Royalton Hotel

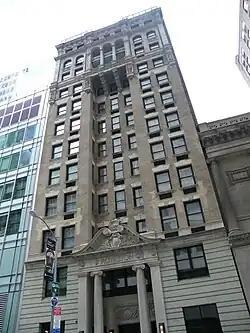
Royalton Hotel

The Royalton Hotel is a hotel at 44 West 44th Street in Midtown Manhattan, New York City, United States. The hotel, opened in 1898, was designed by architecture firm Rossiter & Wright and developed by civil engineer Edward G. Bailey. The 13-story building is made of brick, stone, terracotta, and iron. The hotel's lobby, which connects 43rd and 44th Streets, contains a bar and restaurant. The upper stories originally featured 90 apartments, but these were replaced with 205 guestrooms when Philippe Starck and Gruzen Samton Steinglass Architects converted the Royalton to a boutique hotel in the 1980s.